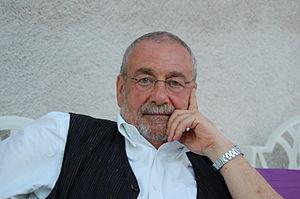
Jean-Pierre Digard (2009)
Jean-Pierre Digard, né le 8 mai 1942, est un ethnologue et anthropologue français. Il est directeur de recherche émérite au CNRS, spécialiste de l'Iran et de la domestication des animaux, et membre de l'Académie d'agriculture de France.
L‘équitation est le troisième sport olympique en nombre de licenciés en France, et le premier sport féminin.
Le bien-être du cheval dépend des conditions de vie et d'utilisation de cette espèce domestiquée, par opposition à toute mise en souffrance volontaire ou involontaire, que ce soit par le biais de coups, de mutilations, de négligences ou de soins mal adaptés.
L'éthique du cheval est un champ de réflexion éthique et philosophique autour du cheval, visant à remettre en question le comportement humain envers cet animal. Il inclut des questionnements quant aux choix d'élevage, de détention, d'utilisation et de fin de vie, en relation étroite avec la notion de respect et de bien-être du cheval. Ce débat se cristallise plus particulièrement autour de sujets sensibles tels que l'abattage du cheval, la consommation de sa viande, son statut juridique, la zoophilie, le dopage dans le milieu sportif, une éventuelle retraite après l'exploitation du cheval par l'être humain, le choix de l'euthanasie et la destination du corps de l'animal après sa mort. Les demandes sociétales portent notamment sur une reconnaissance du cheval en tant qu'animal de compagnie, et sur une meilleure prise en compte de sa sensibilité.
L'équitation éthologique, aussi appelée équitation naturelle ou équitation comportementale, est le dressage équestre inspiré de l'éthologie équine, consistant à interagir avec un cheval tout en prenant en compte les particularités psychologiques de l'animal. Elle connaît une vague d'engouement dans les pays occidentaux grâce au succès du livre et du film L'Homme qui murmurait à l'oreille des chevaux.